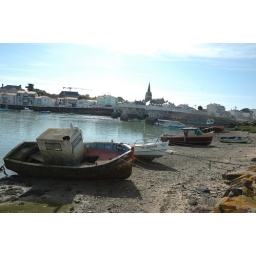
beached boats on the river bank in St Giles